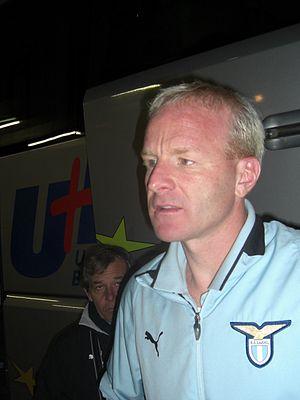
Igli Tare est un joueur de football albanais. Il évoluait au poste d'attaquant. Il est aujourd'hui directeur sportif de la Lazio.